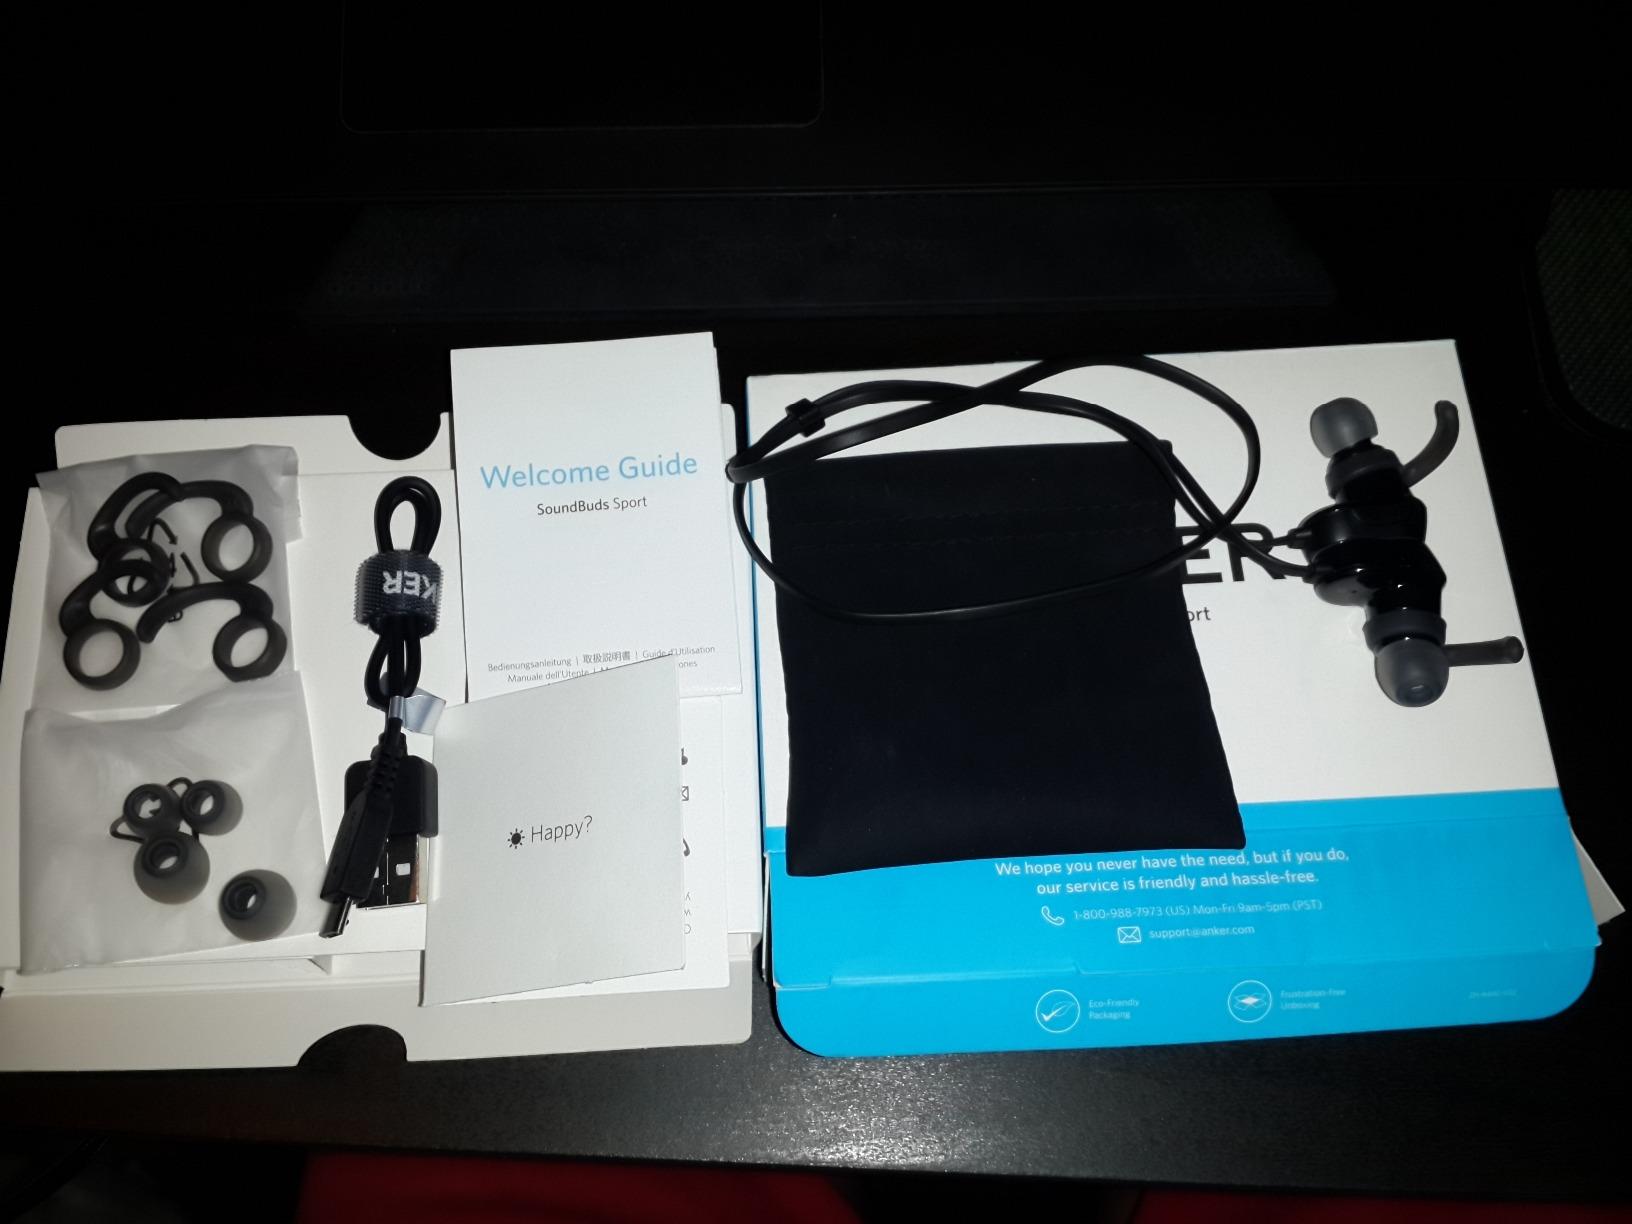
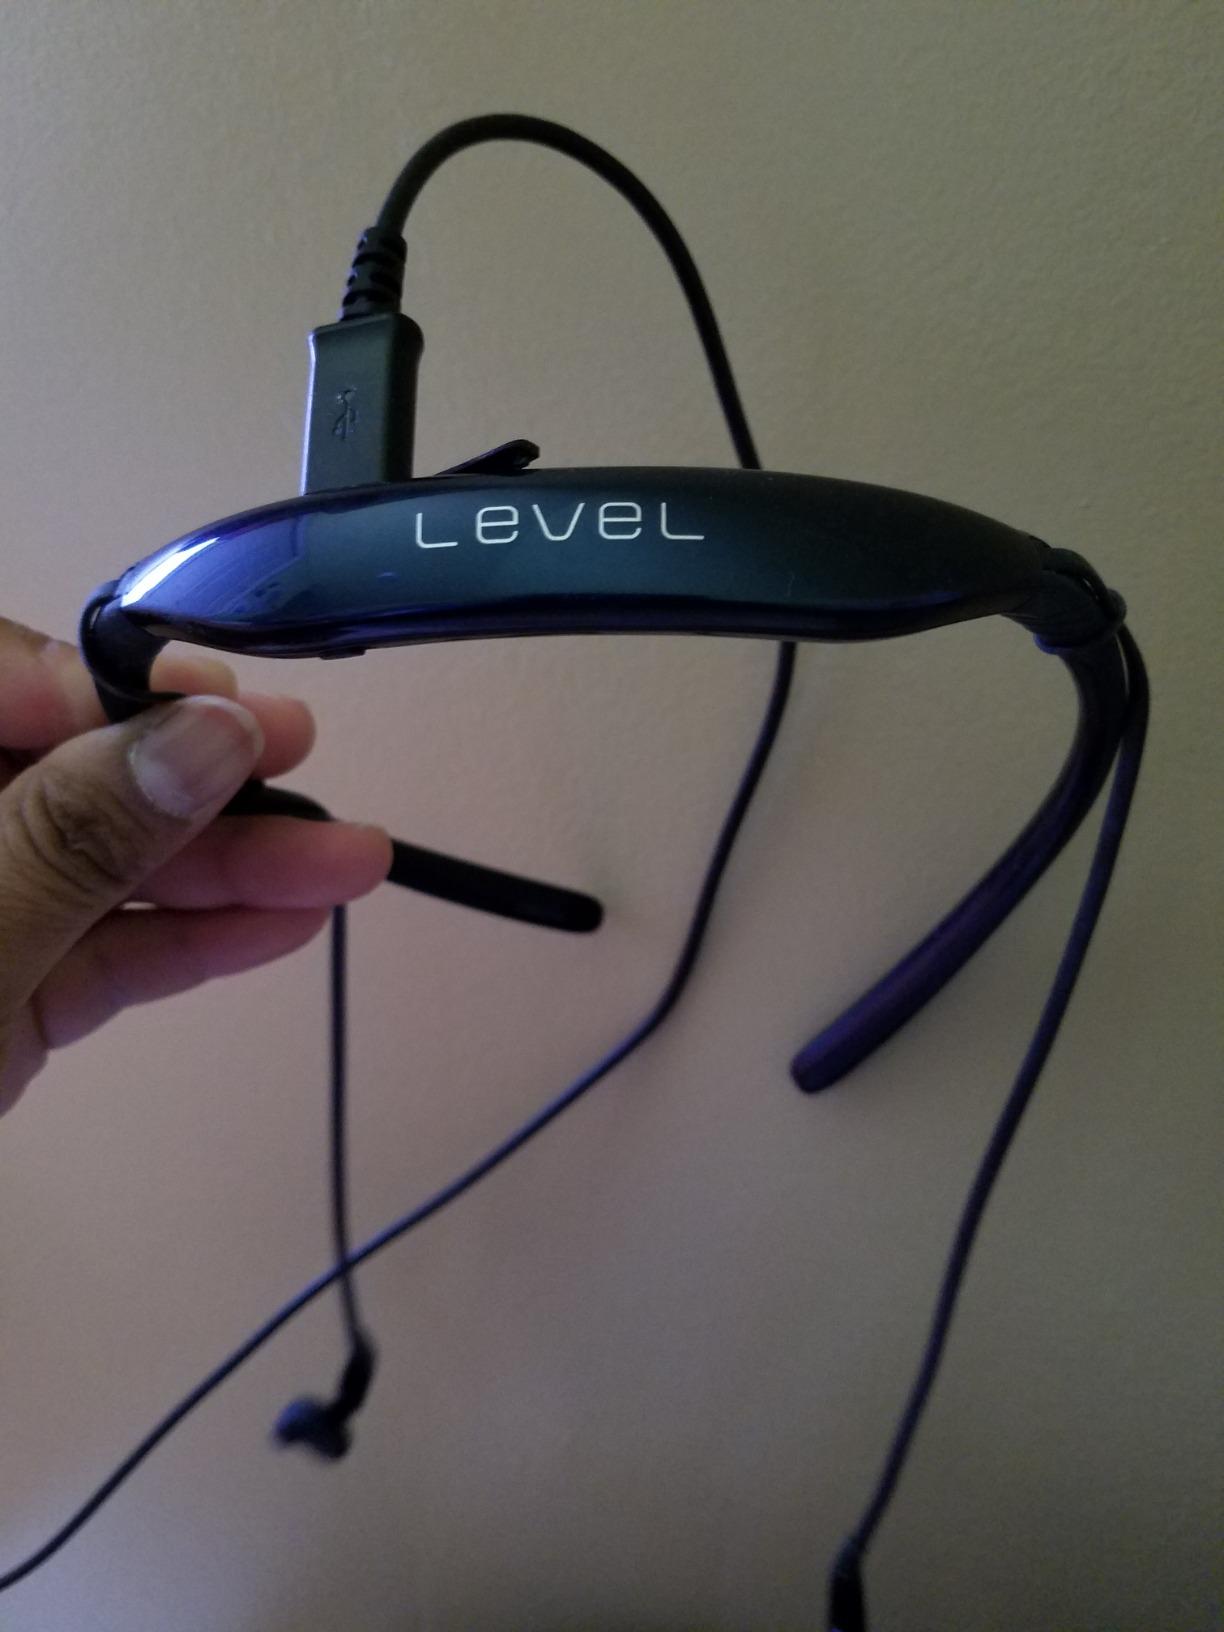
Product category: headphones
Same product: no